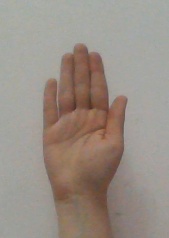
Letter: seen